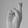
ASL letter: R